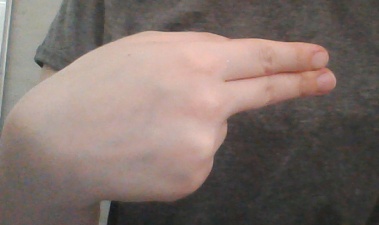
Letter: ain